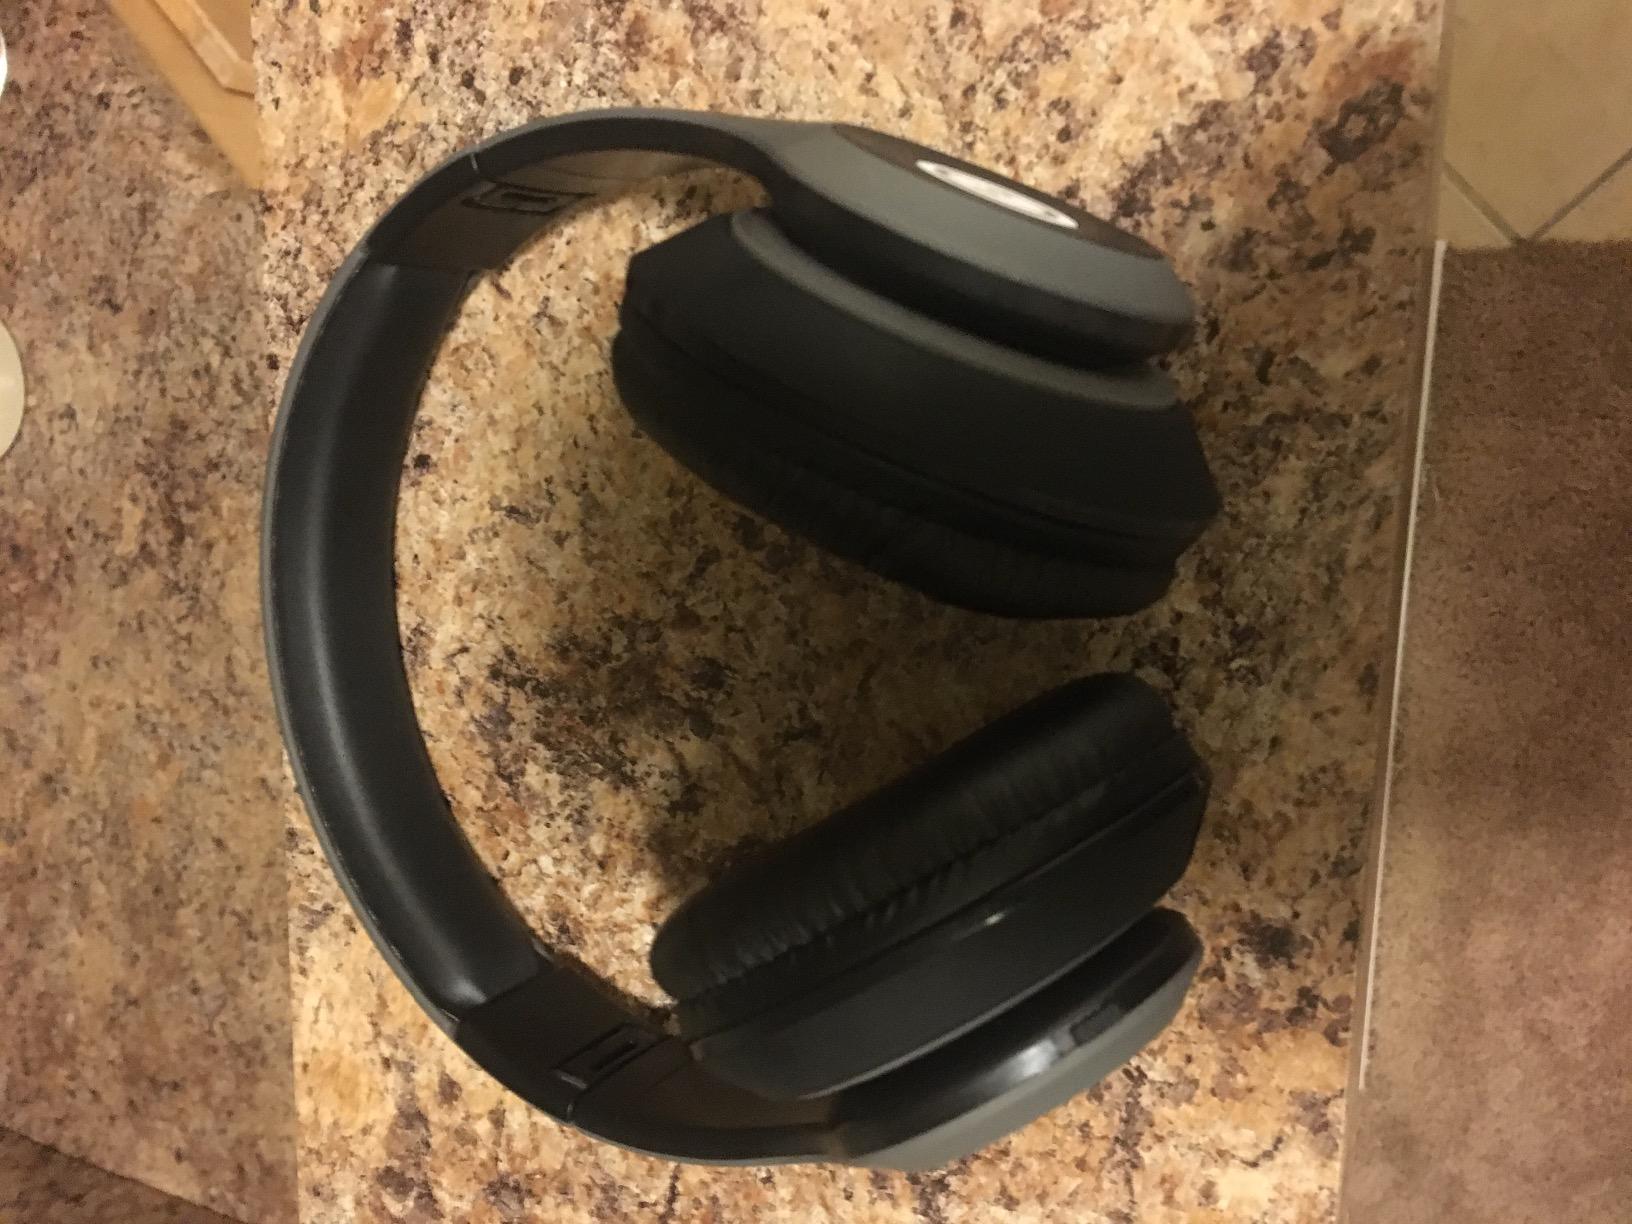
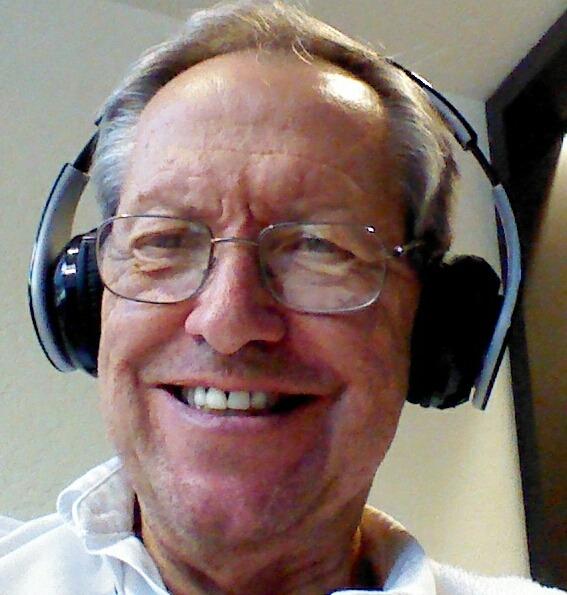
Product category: headphones
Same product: no